Estonian partisans

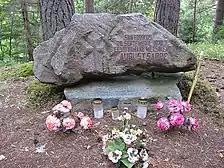
August Sabbe's death place monument, near the Võhandu river in, Paidra, Estonia, 2008. Estonian inscription: "Here on 28 September 1978, drowned the last Estonian soldier of the Forest Brothers, August Sabbe"

Eerik-Niiles Kross compiled a list of Forest Brothers who have died since 1944. It contains 1,700 names, including those who died in captivity. Historian Mart Laar claims, based on Kross, that there were more than 2,200 known fatalities.